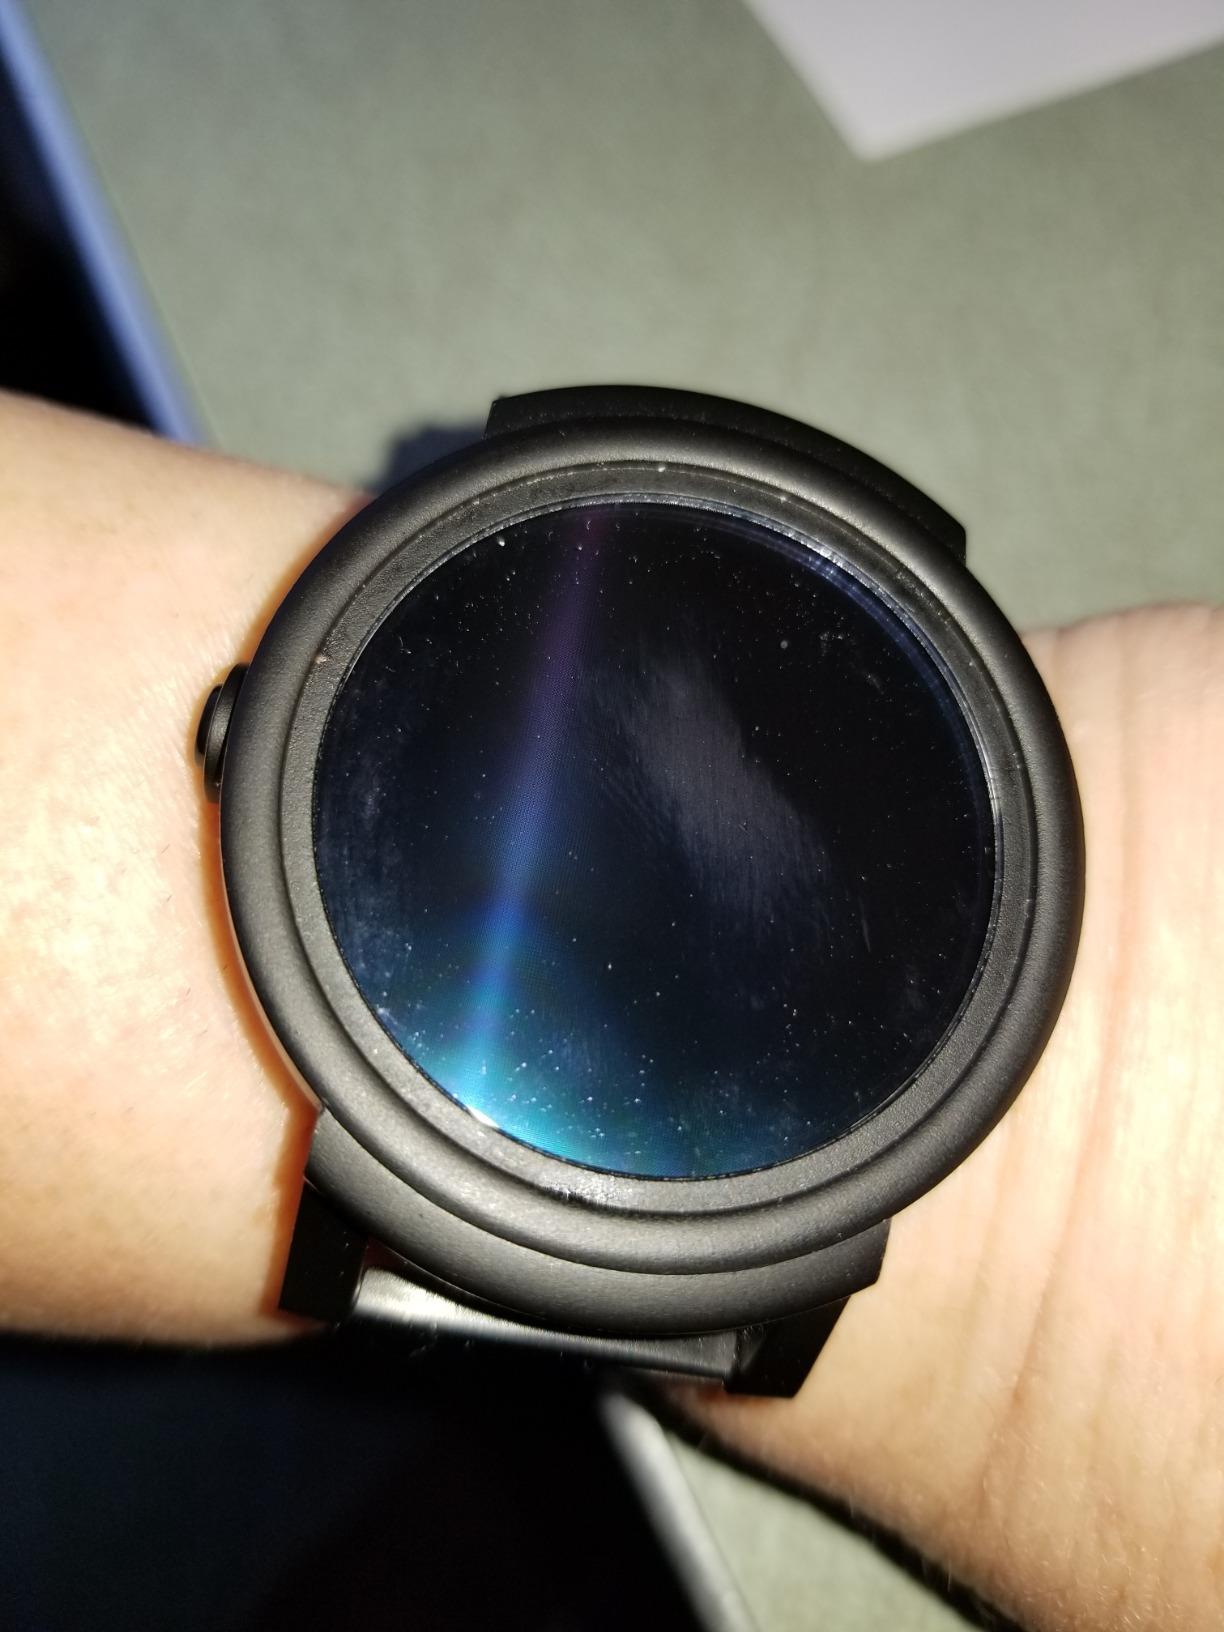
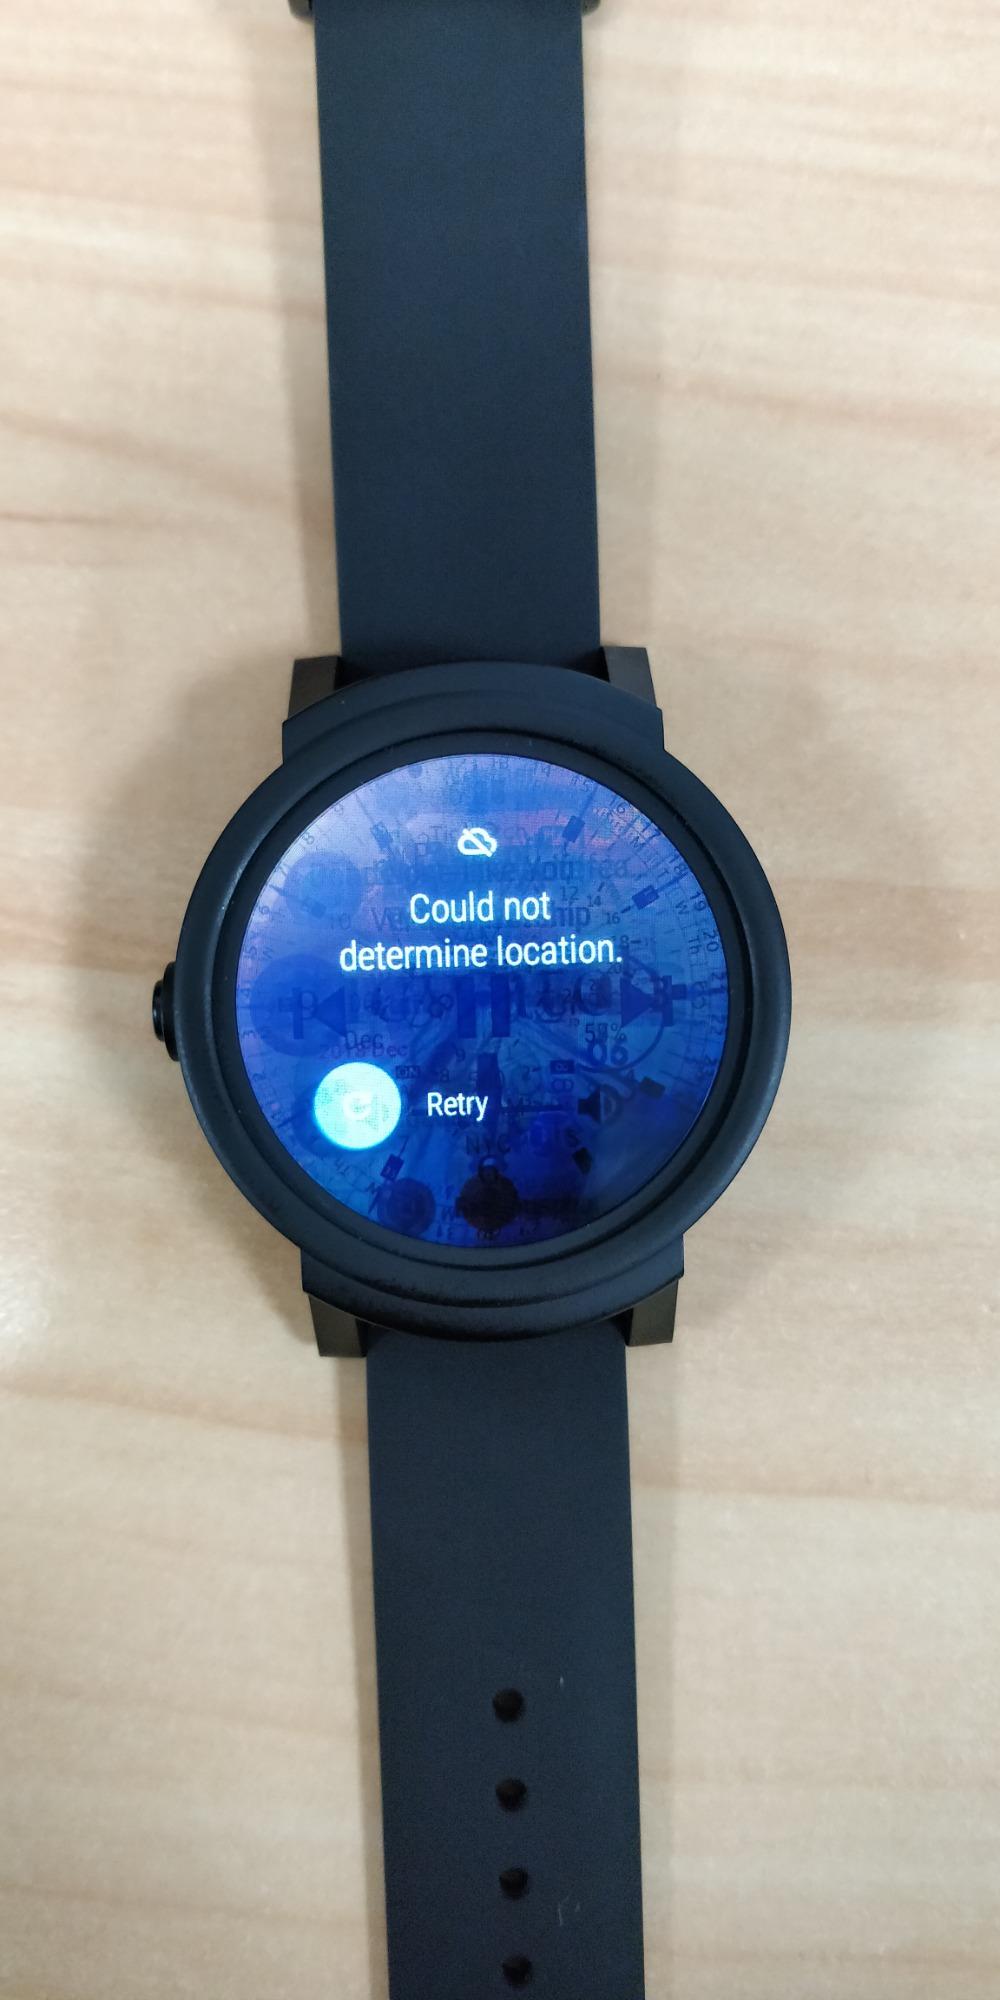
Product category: smartwatch
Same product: yes